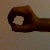
The image shows a hand gesture representing the number 0 in Indian Sign Language.